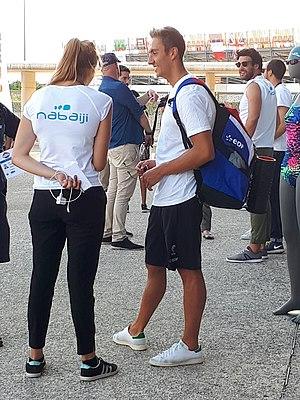
Open de France de Natation 2018 à Chartres. Jordan Pothain discute.
Jordan Pothain, né le 14 octobre 1994 à Échirolles, est un nageur français.